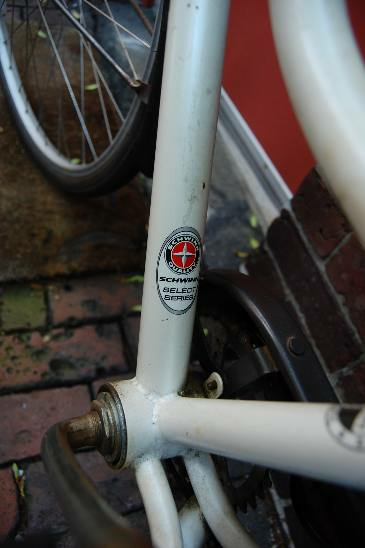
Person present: No